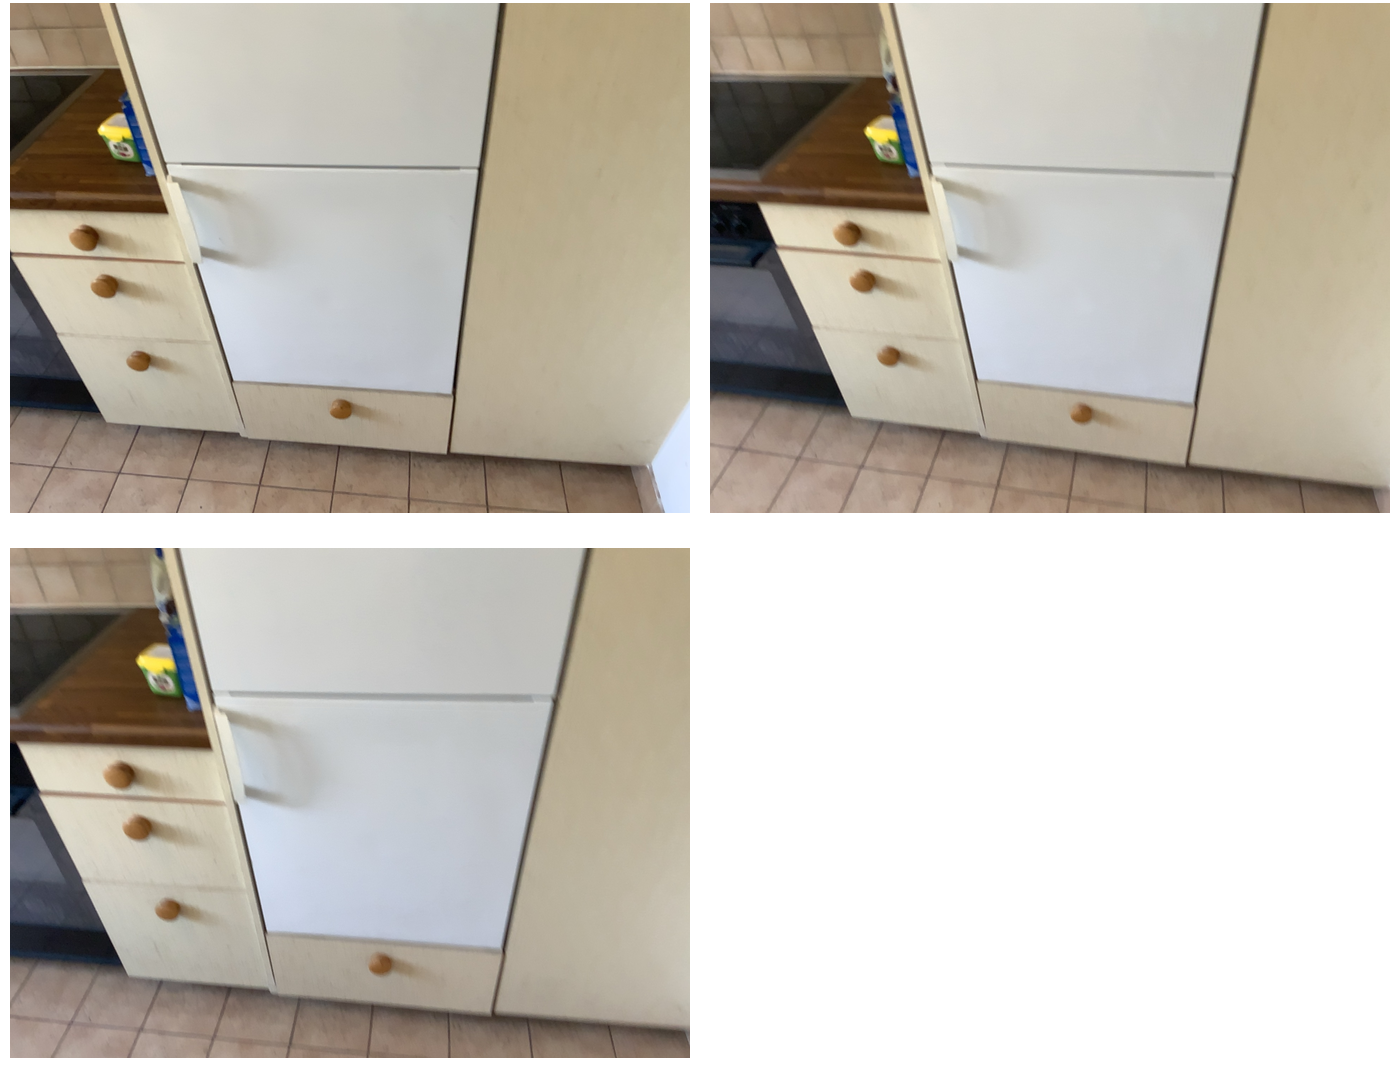Task instruction: Open the drawer / kitchen cabinet.
Answer: {"task_instruction": "Open the drawer / kitchen cabinet.", "nodes": ["knob", "drawer / kitchen cabinet"], "edges": [{"functional_relationship": "openorclose", "object1": "knob", "object2": "drawer / kitchen cabinet", "spatial_relations": ["close"], "is_touching": true}], "action_type": "pull", "function_type": "open_close_control"}